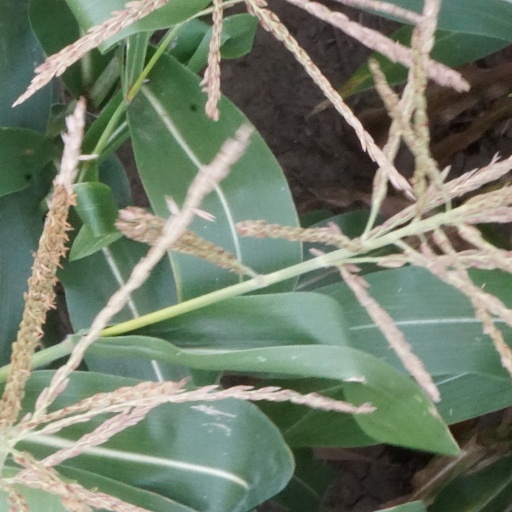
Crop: maize; corn